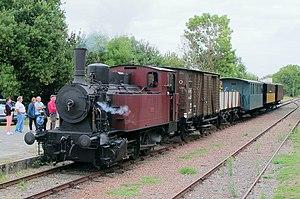
Un train à vapeur du Train des Mouettes en gare de Mornac-sur-Seudre le 18 septembre 2016.
Le Train des Mouettes est un train touristique associatif circulant depuis 1984 sur les 21 kilomètres de voie ferrée qui séparent Saujon de La Tremblade sur la ligne de Saujon à La Grève.
Mornac-sur-Seudre est une commune du Sud-Ouest de la France, située dans le département de la Charente-Maritime. Ses habitants sont appelés les Mornaçons et les Mornaçonnes.